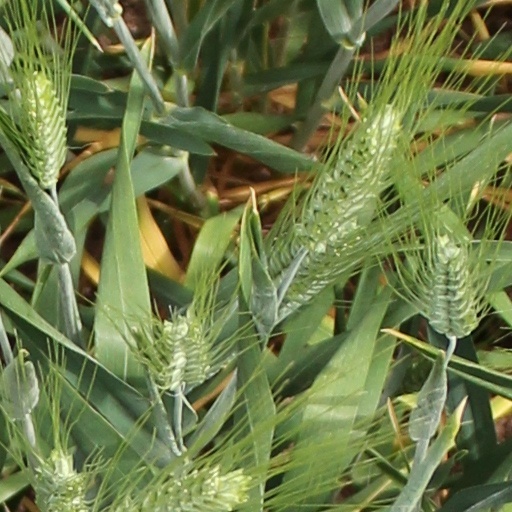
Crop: wheat